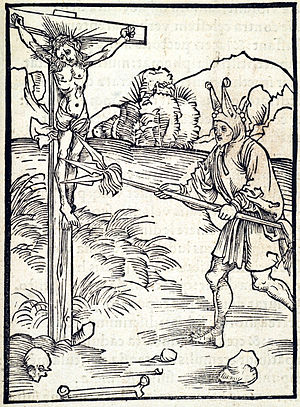
Blasfemi / Debat: Blasfemiforbud mod ytringsfrihed / Trossamfundets medlemmers identifikation med trossætninger
Fra Sebastian Brants satireværk Das Narrenschiff (= Narrenes skib) fra 1494. Træsnit af en nar, der plager den korsfæstede Kristus.
Blasfemi er at spotte eller forhåne guddomme, troslærdomme eller andre genstande for religiøs hengivelse. Mange samfund regner – eller har tidligere regnet – blasfemi for en strafbar forbrydelse, således også Danmark, hvor blasfemi kunne straffes efter Straffelovens § 140, indtil den blev ophævet i 2017.